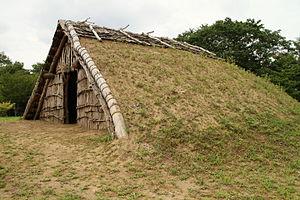
La période Jōmon ou l'ère Jōmon est l'une des quatorze subdivisions traditionnelles de l'histoire du Japon. Elle couvre la période qui va, approximativement, de 13 000 jusqu'à, environ, 400 avant l'ère commune. Le Japon est alors peuplé par des chasseurs-cueilleurs. Leur culture, de type mésolithique, est l'une des premières au monde à connaître et pratiquer la poterie, sous forme de cette poterie Jomon.